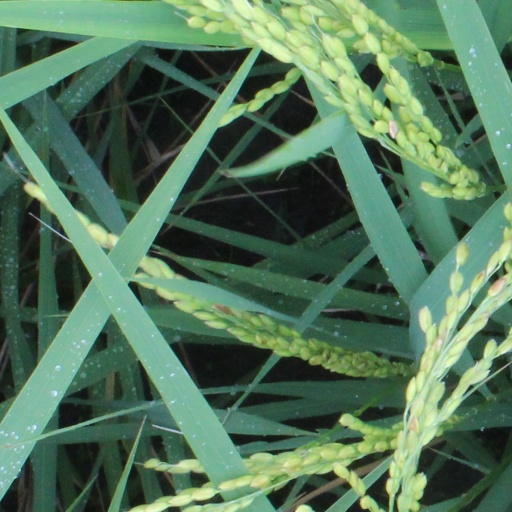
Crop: rice